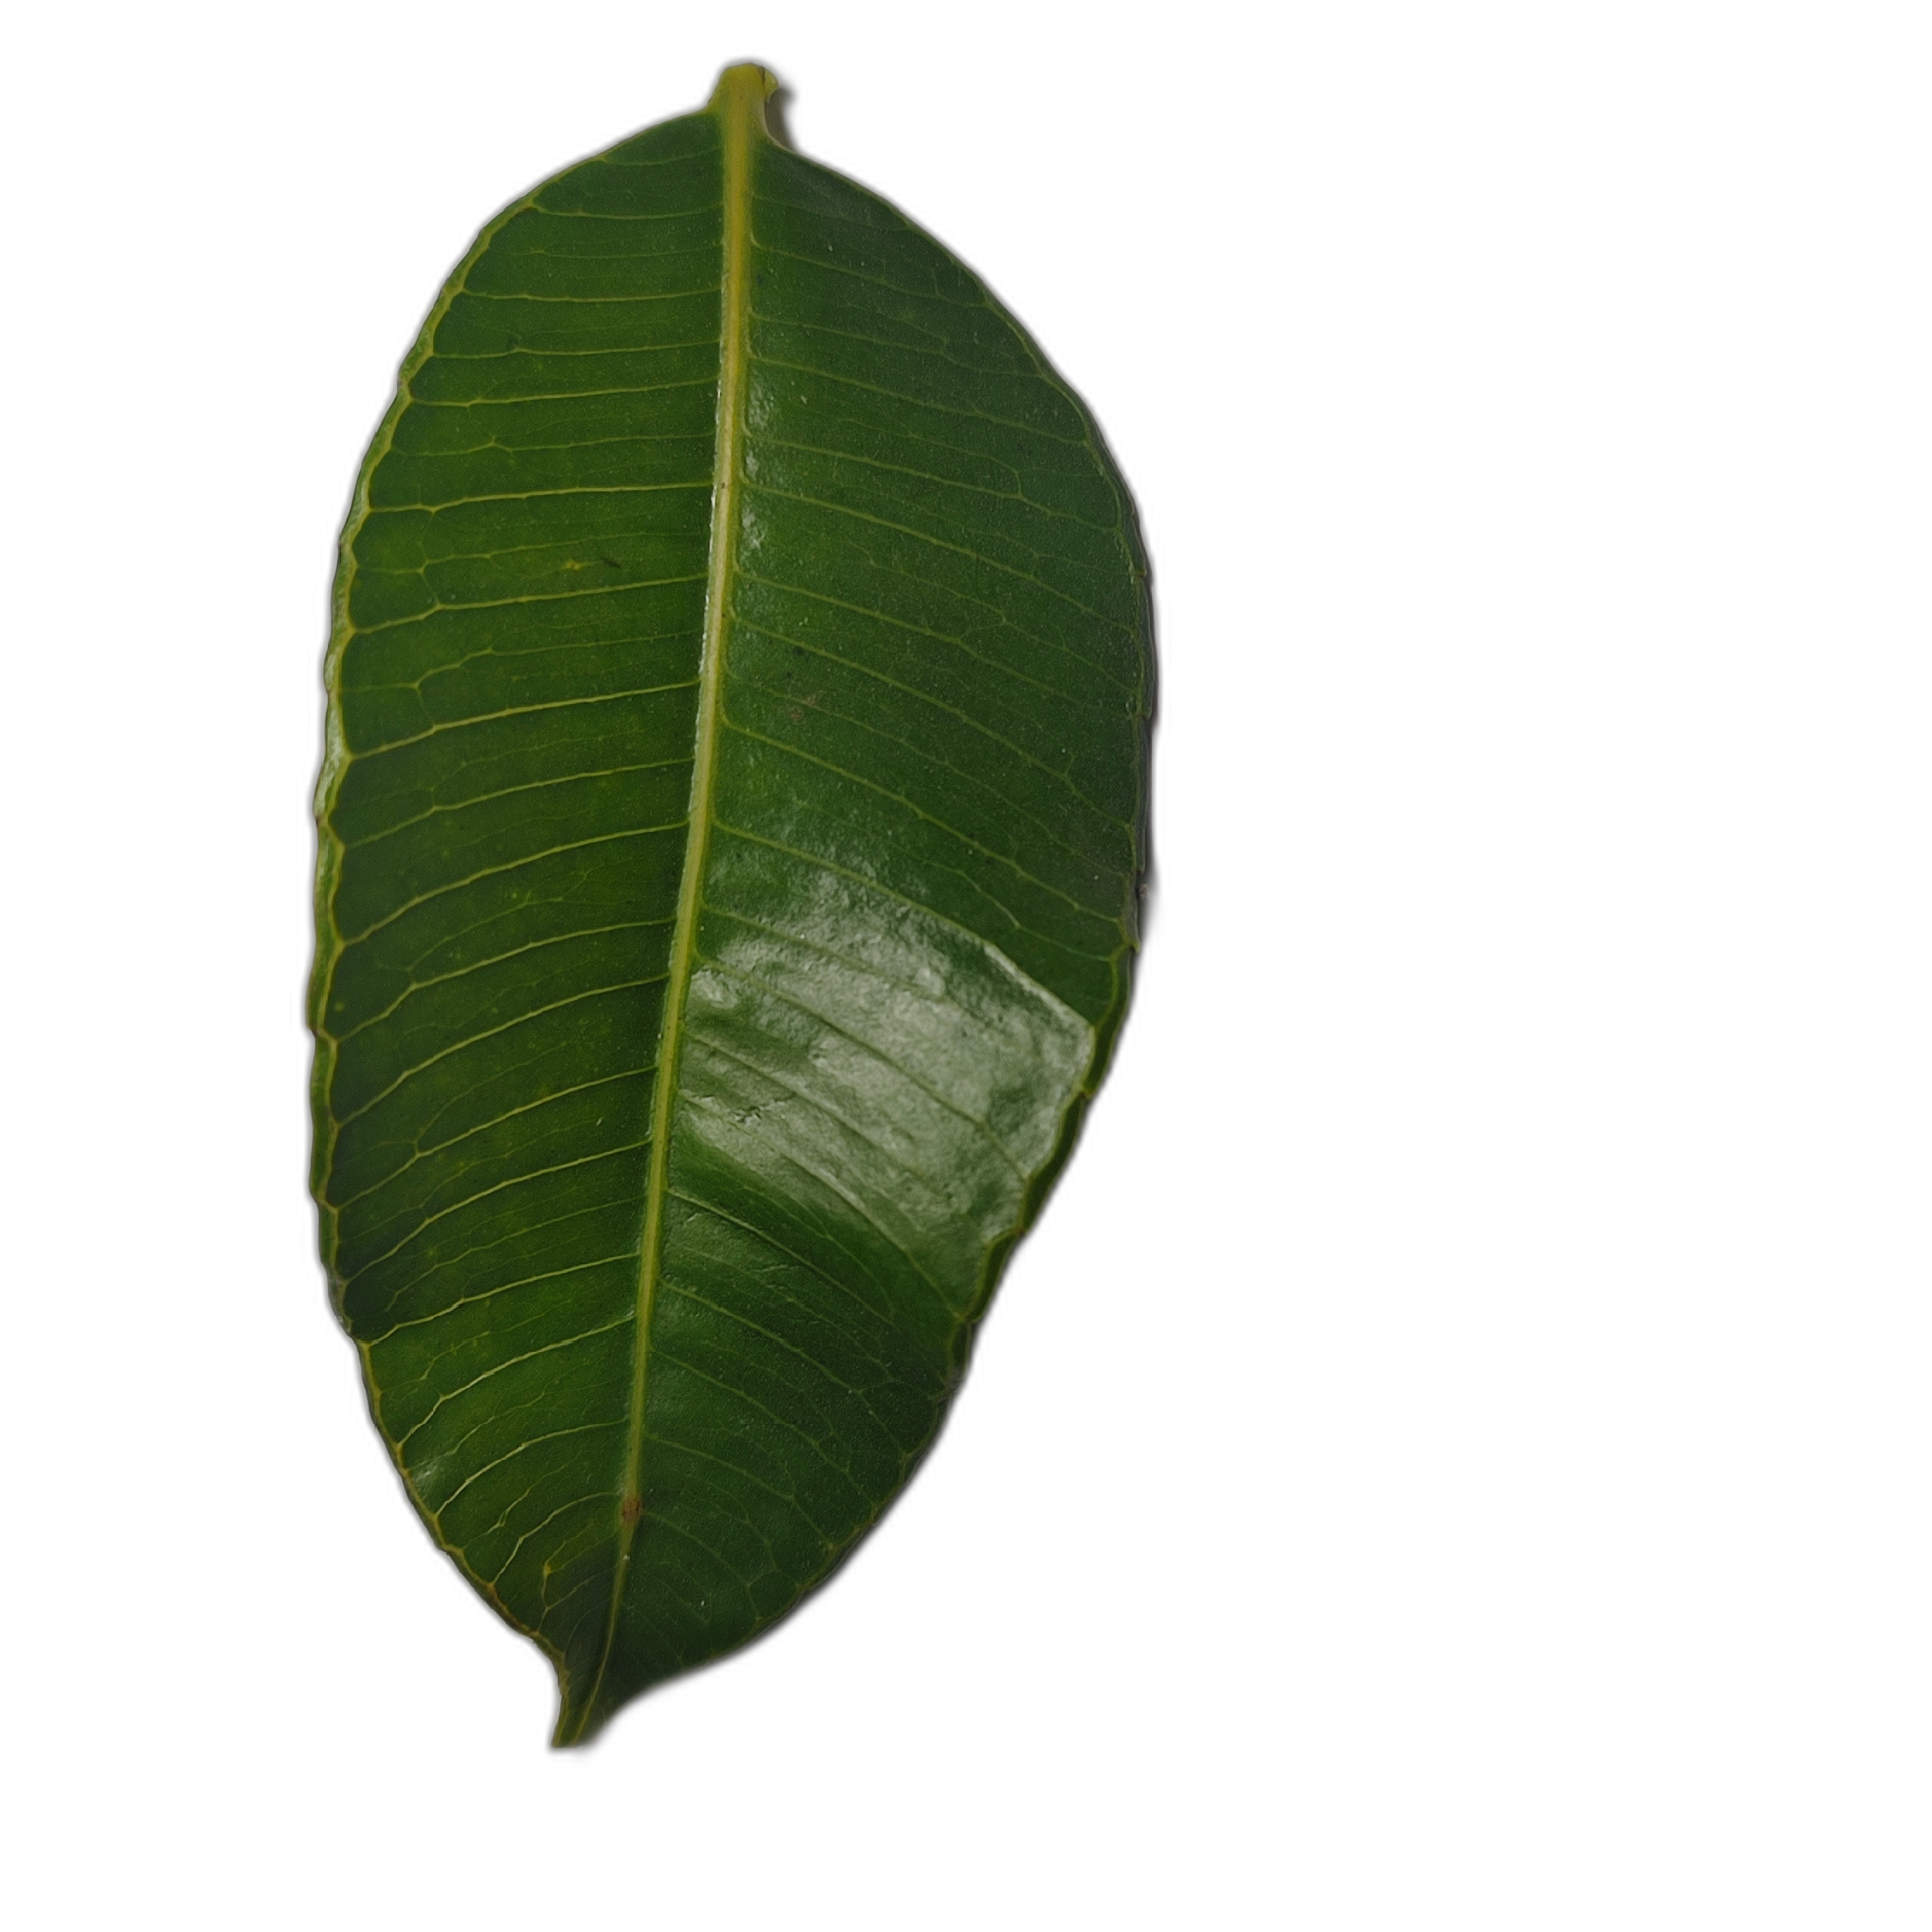
Label: healthy